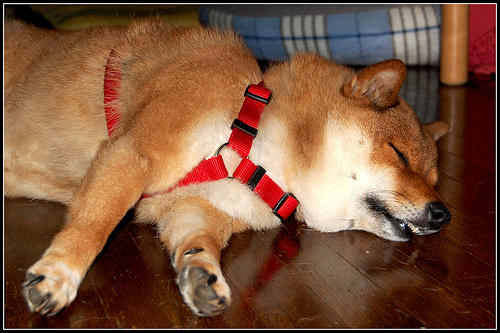
Breed: shiba inu